Pilestræde 39

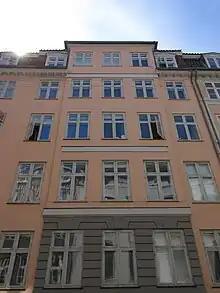
Pilestræde 39.

The grocer Jacob Trier (18111884) purchased the property in the late 1840s. He had just sold the neighboring building at No. 84 (now Pilestræde 37) to bookseller Meyer Herman Bing.